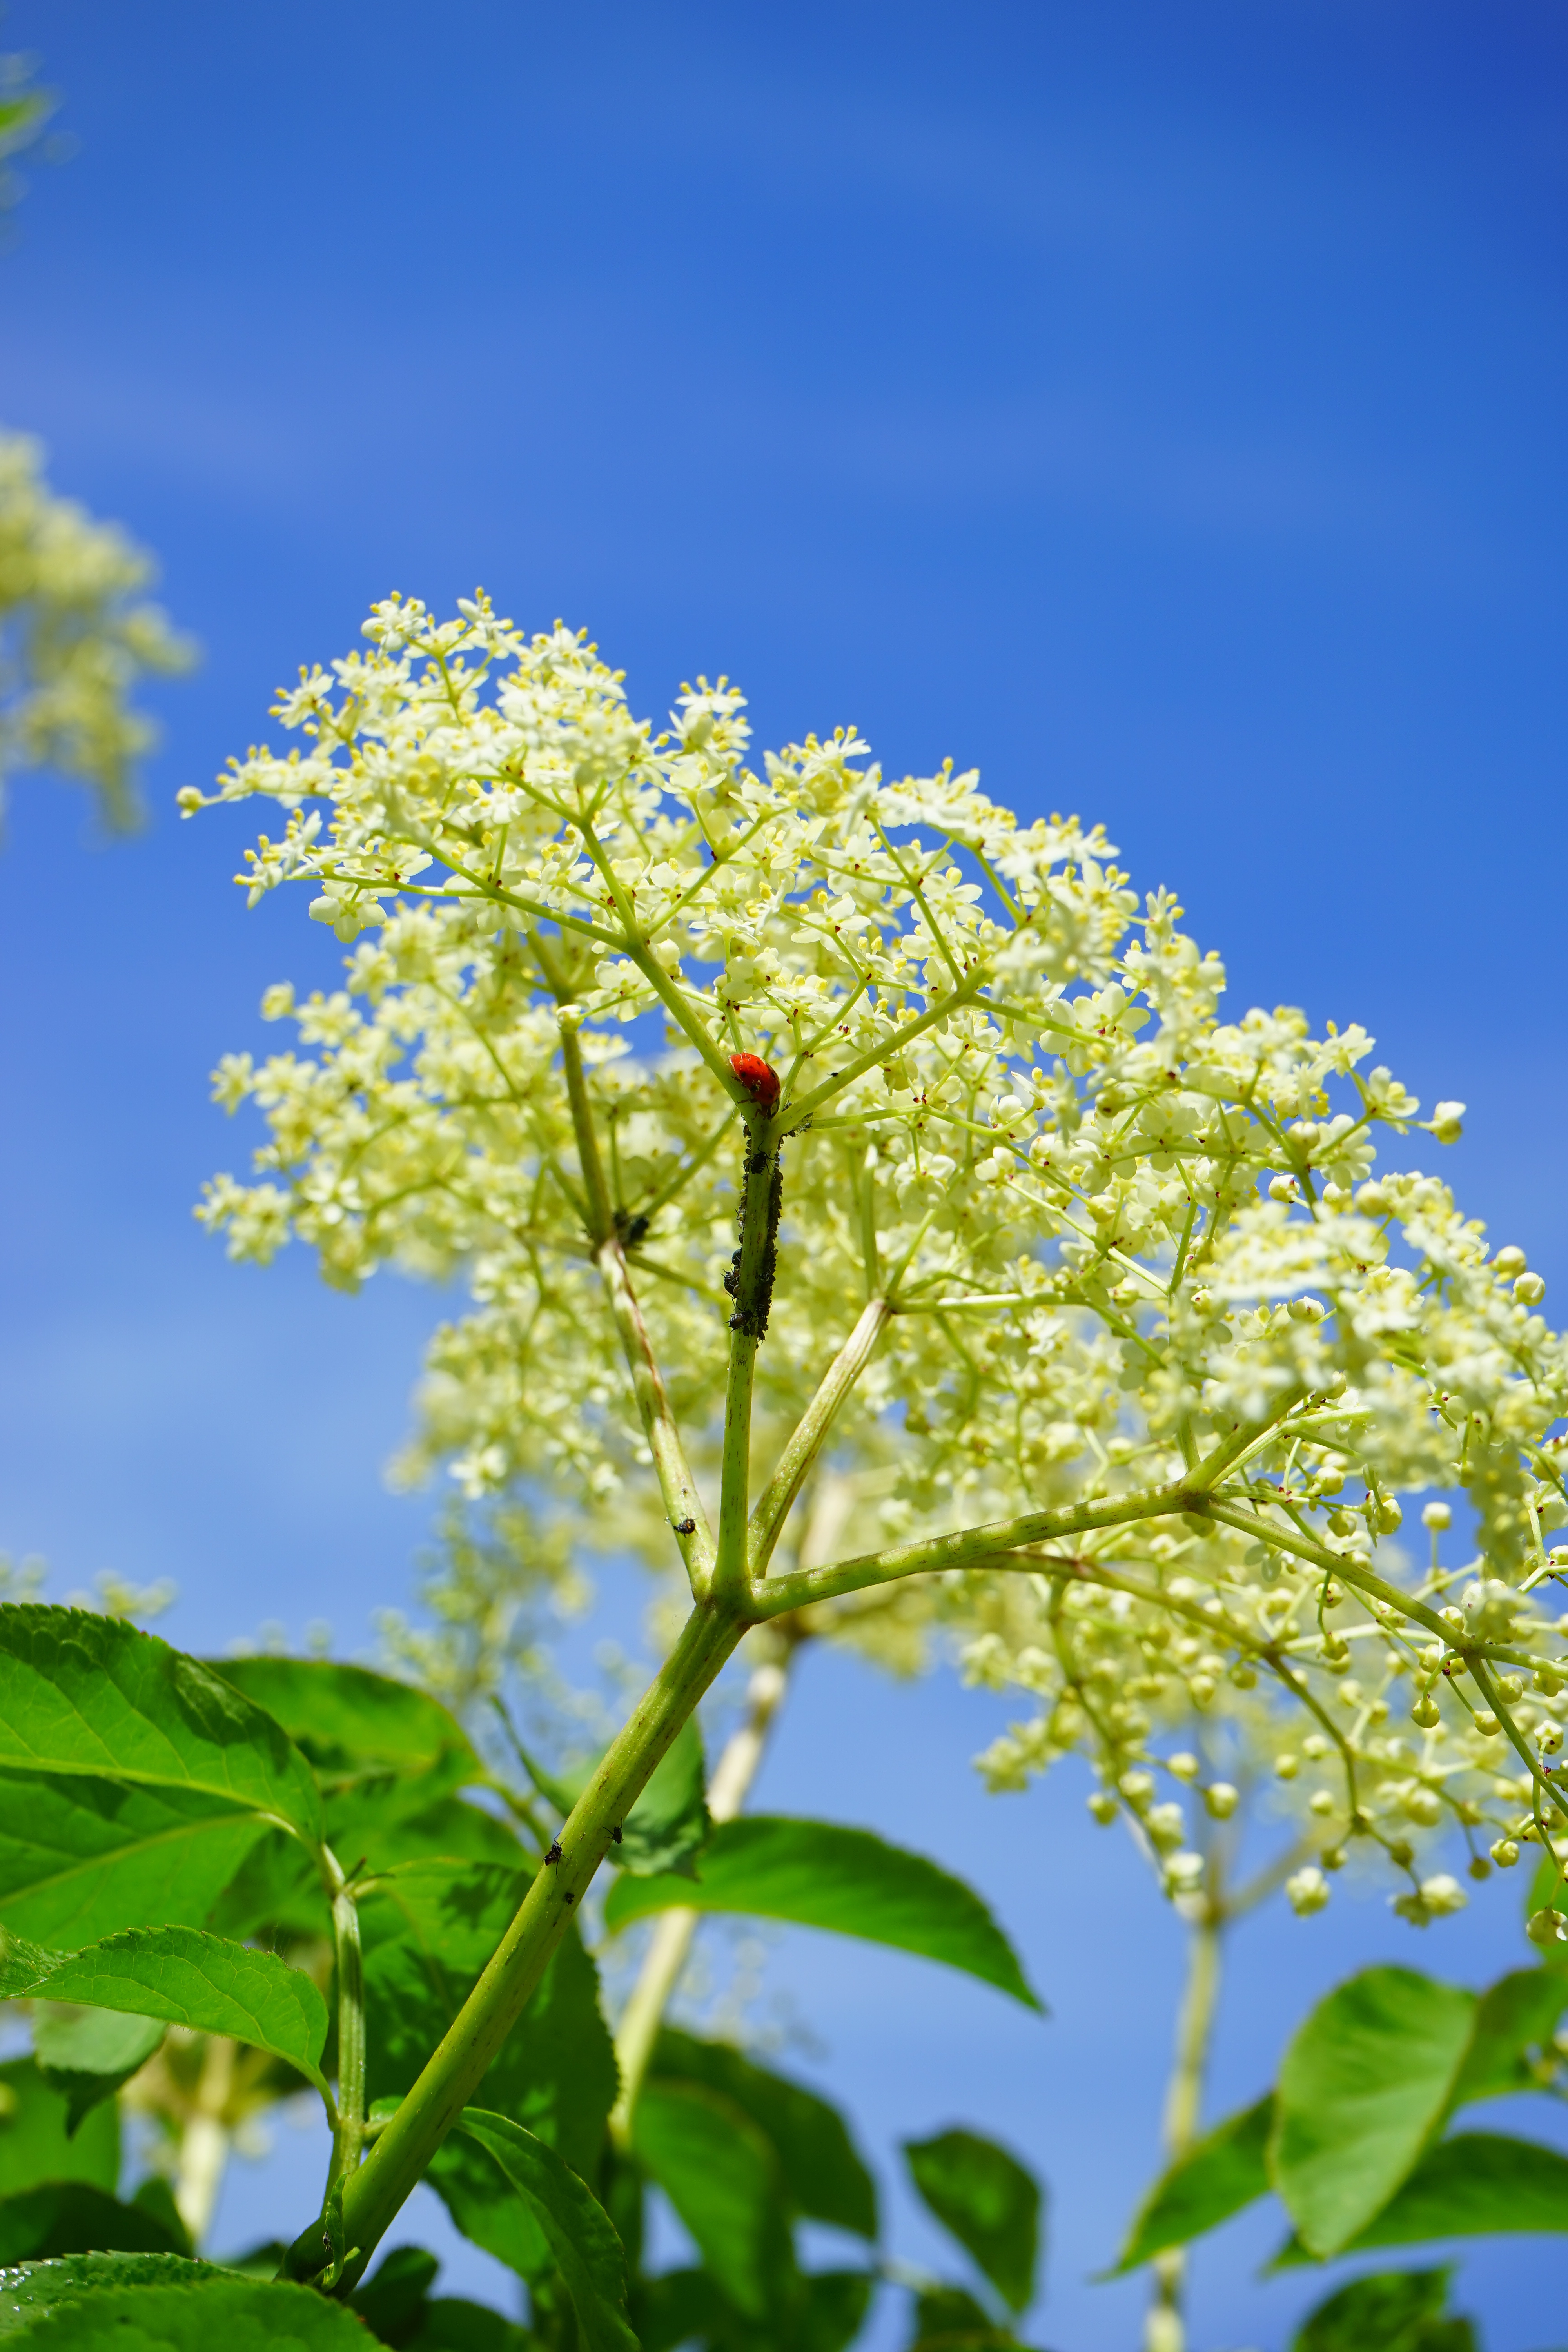
tree, nature, branch, blossom, plant, sky, white, meadow, sunlight, leaf, flower, bloom, bush, green, produce, ladybug, flora, wildflower, elder, shrub, fighting, lilac, pests, aphid, aphids, vermin, flowering plant, infestation, elderflower, adoxaceae, inflorescences, holder bush, sambucus, sambucus nigra, holler, black elderberry, holder, louse, lice, pest control, lice infestation, woody plant, land plant, aphis sambuci, black holunderblattlaus